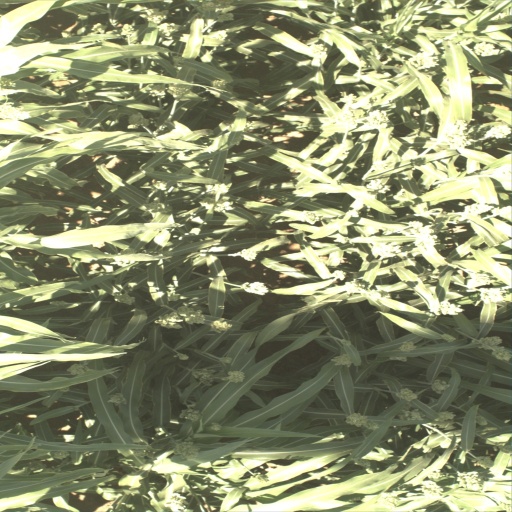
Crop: sorghum